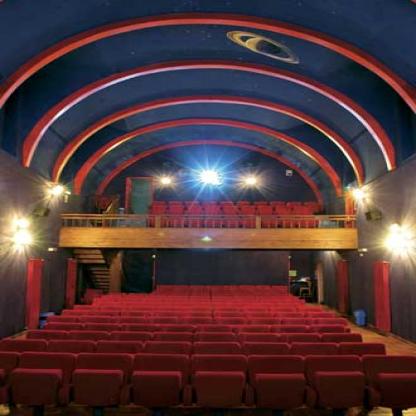
Scene: Indoor